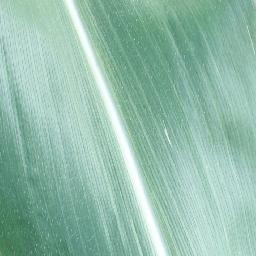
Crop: corn
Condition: (maize)_healthy